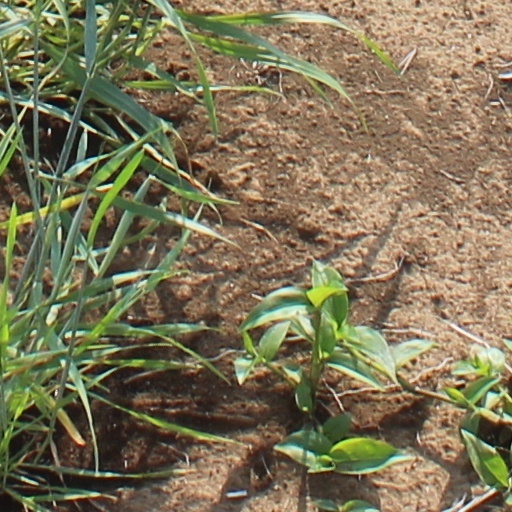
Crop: wheat